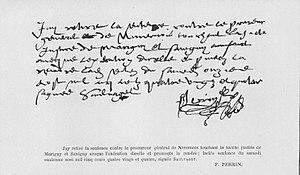
Fac similé de l'écriture de François Perrin, chanoine d'Autun et poète (1533-1606)
François Perrin né en 1533 à Autun et mort dans la même ville le 9 janvier 1606 est un poète et moraliste, chanoine d’Autun.